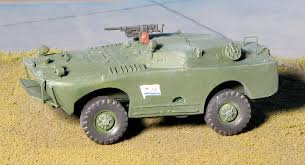
Label: BRDM